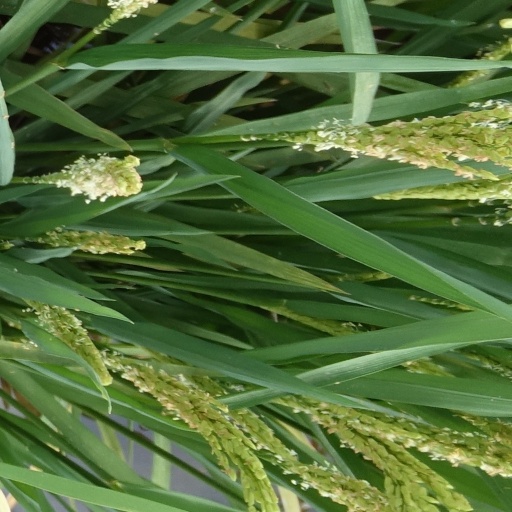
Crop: rice